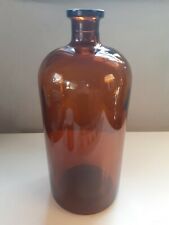
Label: glass